Île Sans Nom

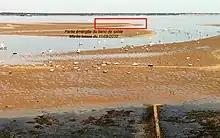
The island in 2010

The island offered ecologists an opportunity to study the development of a new ecosystem by colonising species, a rare experience in Europe as these are usually associated with new volcanic islands. Within months of its appearance the first plants, insects and gulls had arrived on the island and by 2010 12 plant species and 30 species of invertebrates were present, of which around a third were considered well established. The estuary is rich in marine life and lies on an important bird migration route. Quantities of sea rocket on the island provide sustenance for flies, who are preyed upon by invertebrates who also feed on debris left by the gulls. Spiders, blown across by the wind, and ants, travelling by driftwood, have also been recorded on the island.